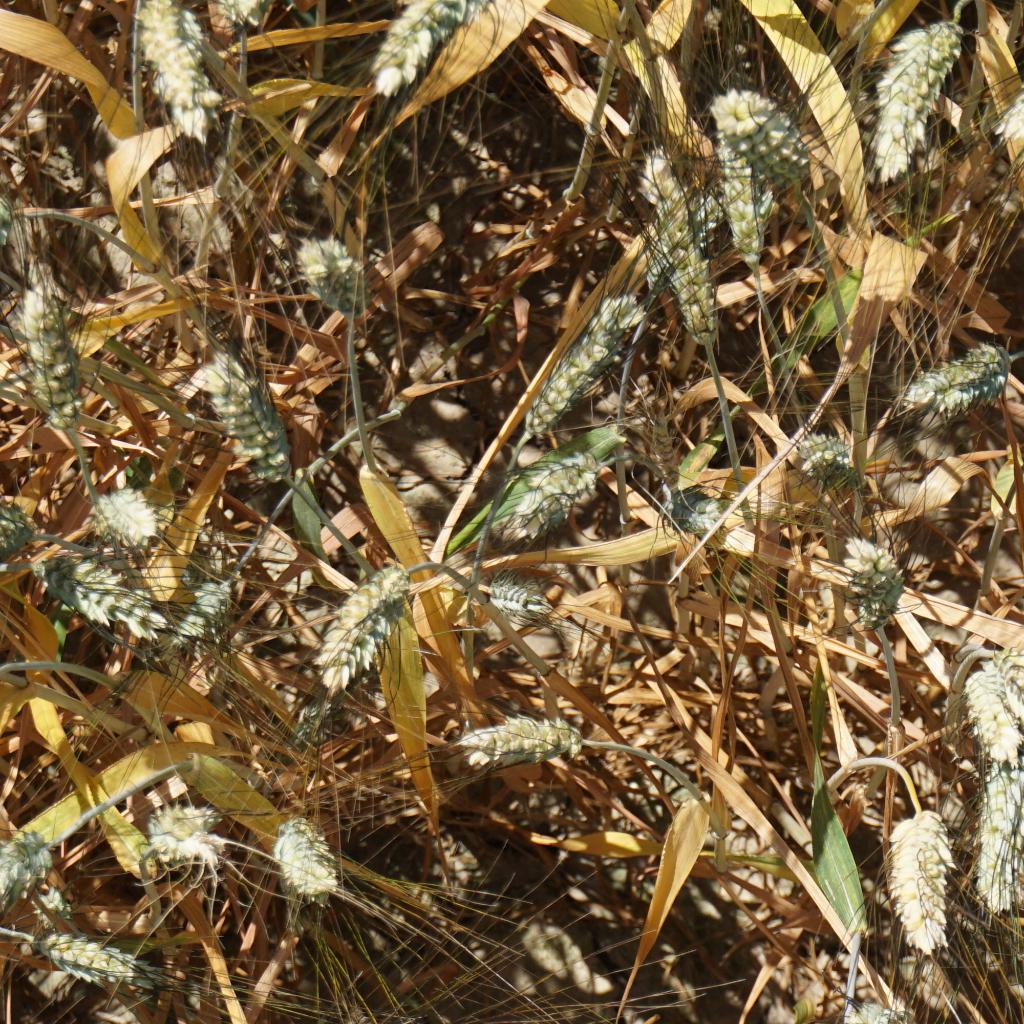
Country: France
Location: Gréoux
Wheat development stage: Filling - Ripening